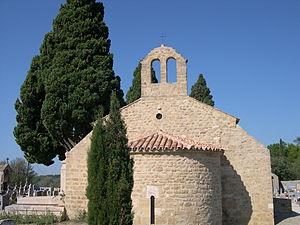
située dans le cimetière de Miramas le Vieux.
Cet article recense les monuments historiques des Bouches-du-Rhône, en France.
Miramas est une commune française, située dans le département des Bouches-du-Rhône en région Provence-Alpes-Côte d'Azur. Elle fait partie de la métropole d'Aix-Marseille-Provence. La ville s'étend sur 25,74 km² et compte 25 864 habitants en 2012. Le territoire de la commune se situe au nord de l'étang de Berre, à environ 40 km au nord-ouest de Marseille. Au croisement des quatre chemins s'érige un petit mont Miramas le Vieux où l'on peut voir l'étang de Berre, car il n'est pas visible de Miramas ville appelée aussi Miramas Gare. Située sur la plaine de la Crau, elle marque la fin de la dernière couronne périphérique marseillaise.